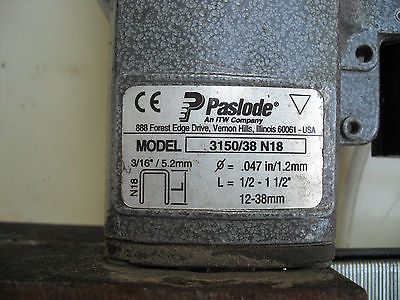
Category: stapler